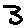
Label: 3